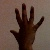
The image shows a hand gesture representing the number 5 in Indian Sign Language.